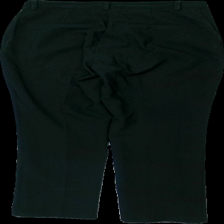
View: back
Type: Trousers
Category: Ladies
Brand: Na-Kd
Colors: Black
Material: 80% polyester 20% elastan
Pattern: Other
Cut: Tight
Size: 36
Season: All
Stains: Minor
Damage: smutsigt runt midja
Damage location: top center
Damage 2: smutsigt i byxor
Damage 2 location: middle center
Damage 3: nopprigt
Damage 3 location: top right
Price range: <50
Recommended usage: Export
Description: svarta högmidjade byxor med fickor och dragkedjor